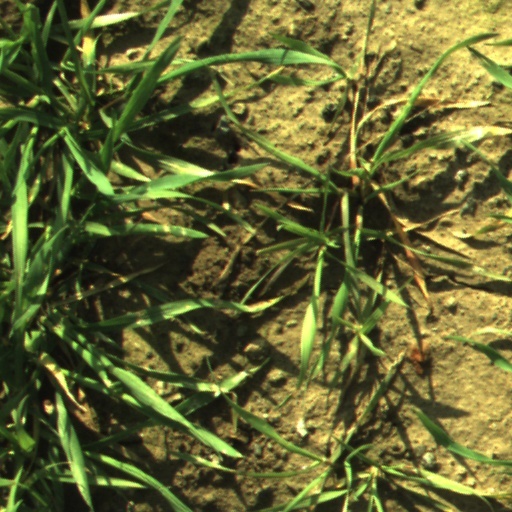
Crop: wheat